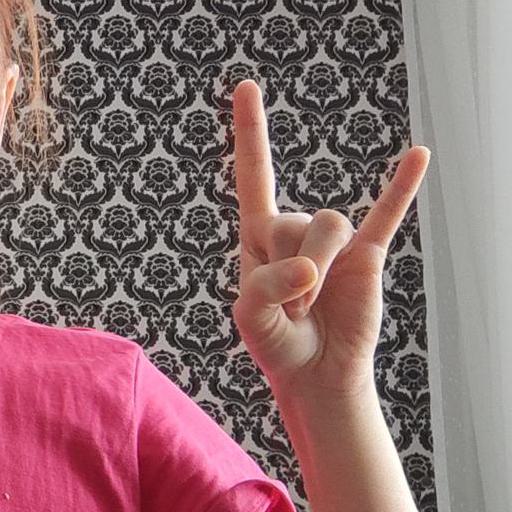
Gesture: rock